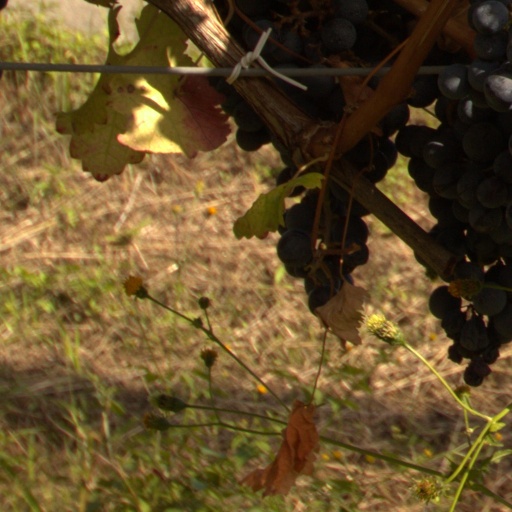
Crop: grape